T. Spicer Curlett

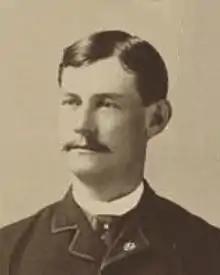
Portrait of Curlett,

Thomas Spicer Curlett (1847 – May 7, 1914) was a Republican farmer, postmaster and state legislator in Lancaster County, Virginia, during Reconstruction.